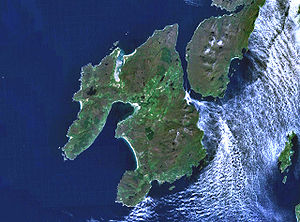
Islay
Satellitbillede fra NASA
Islay er en skotsk ø i de Indre Hebrider.